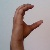
The image shows a hand gesture representing the letter 'C' in Indian Sign Language.